Masquerade Festival in Igboland

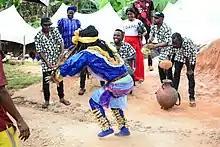
Obollo Burial Masquerade 03

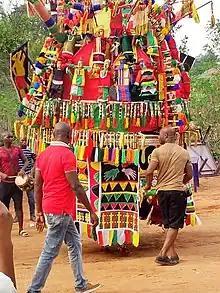
Ijele masquerade from Anambra State

Adamma masquerade is a contemporary maiden spirit mask worn by men. Adamma, which means "beautiful woman" and is usually presented to a family's first female child, is the name of the ceremonial masquerade. People frequently question whether the man wearing the mask is indeed a man because she constantly looks stunning in colorful attire and dances so smoothly.